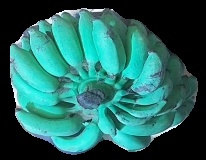
Variety: elakki-bale
Grade: grade3